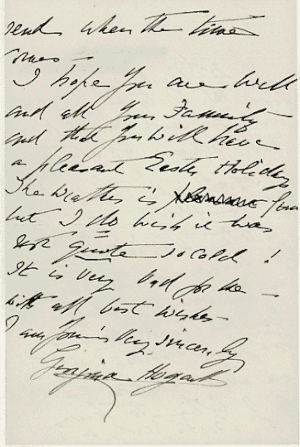
Page 2 d'une lettre de Georgina Hogarth (voir la précédente importation pour la page 1)
Georgina Hogarth [/'dzɔ:'dzina 'həʊgɑːθ/] est la belle-sœur, la compagne et la confidente du romancier Charles Dickens qui, dans son testament, la décrit comme « le meilleur et le plus sûr ami que puisse avoir un homme ». Elle devient un membre essentiel de la maisonnée des Dickens dès qu'elle s'y installe. Elle suit Dickens après sa séparation d'avec son épouse Catherine et reste auprès de lui jusqu'à sa mort en 1870. Comme pour sa sœur Mary Scott, l'évoquer revient essentiellement à parler de son célèbre beau-frère, sans lequel elle serait sans doute restée inconnue, alors que, partageant son prestige, elle passe à la postérité.